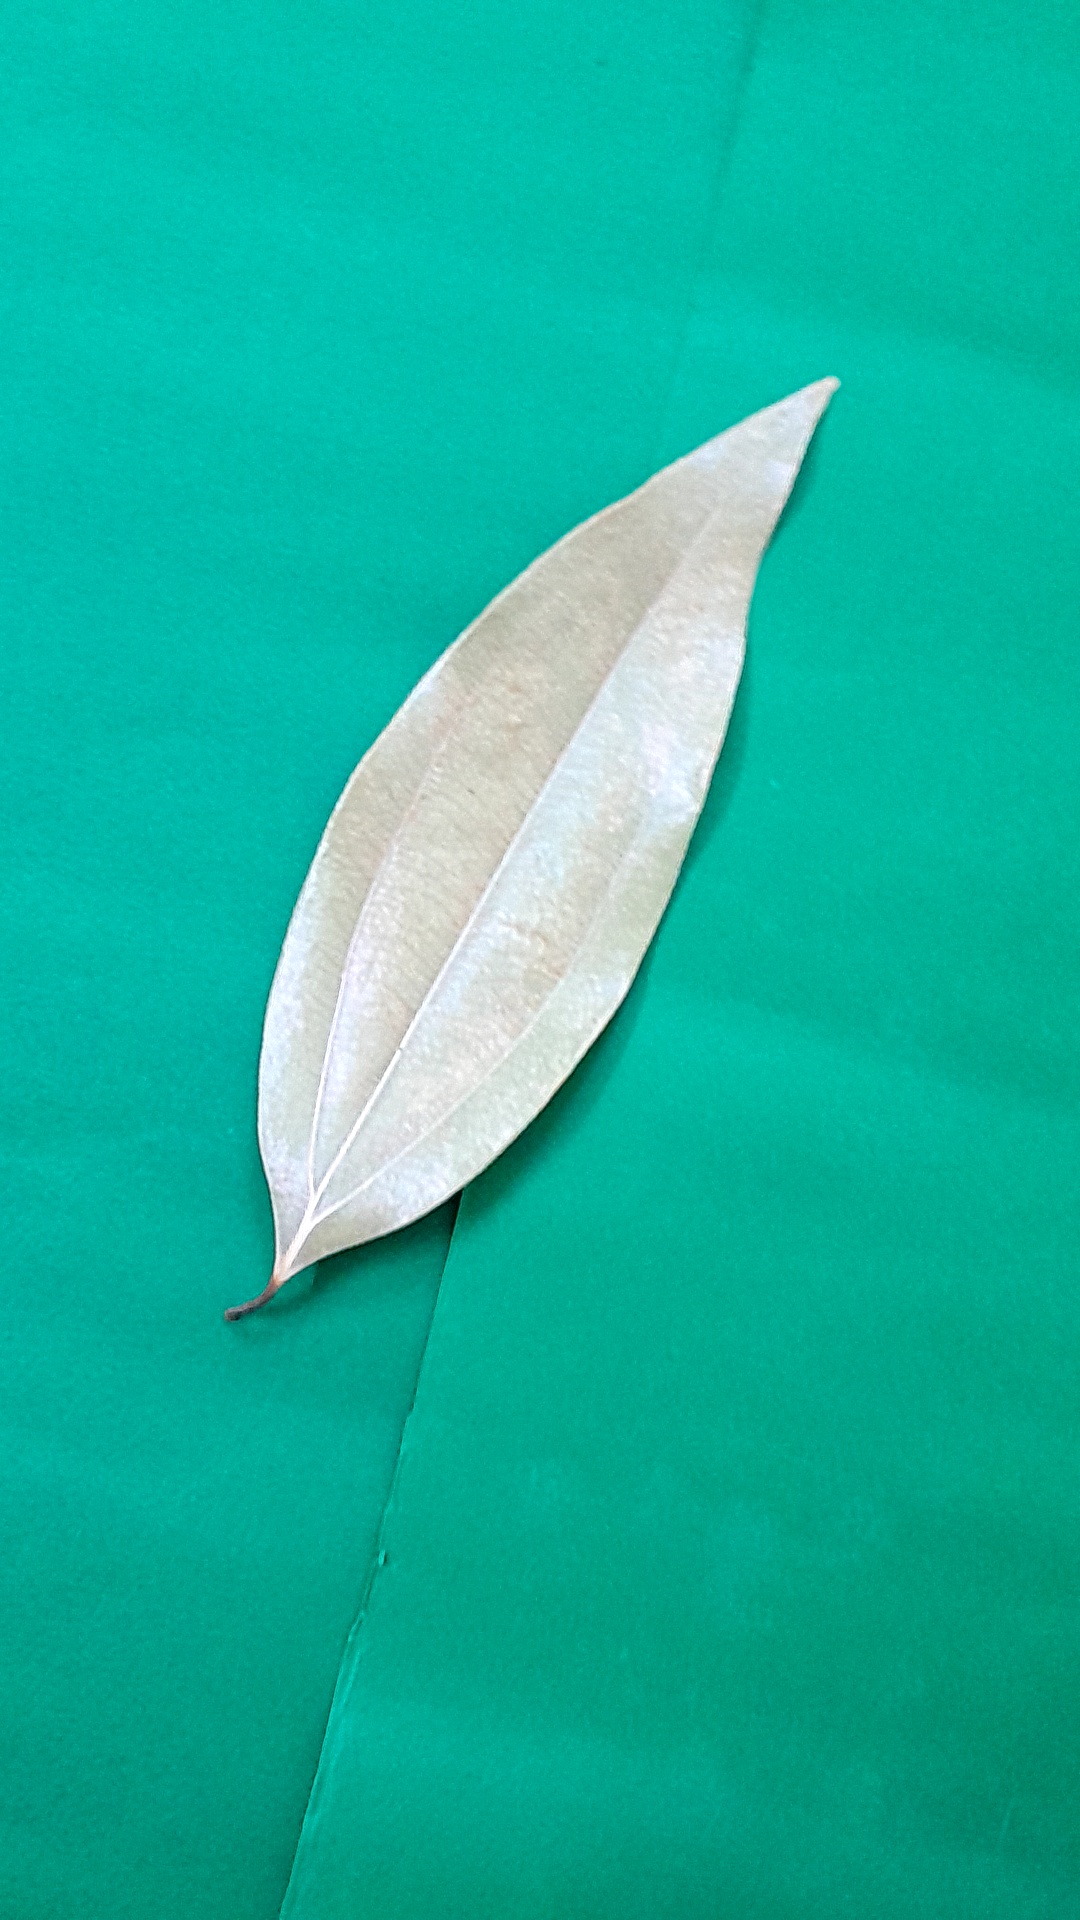
Label: Dry Leaf